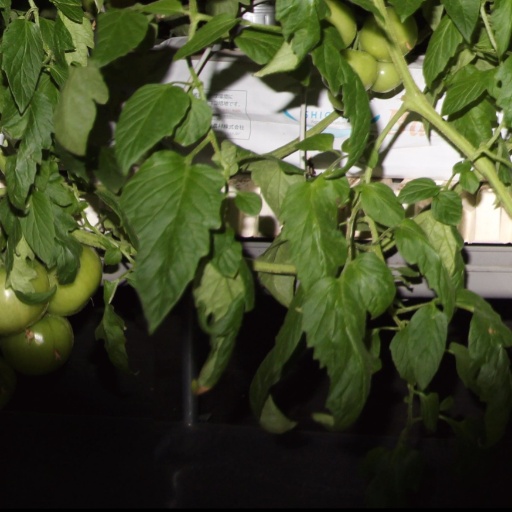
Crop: tomato